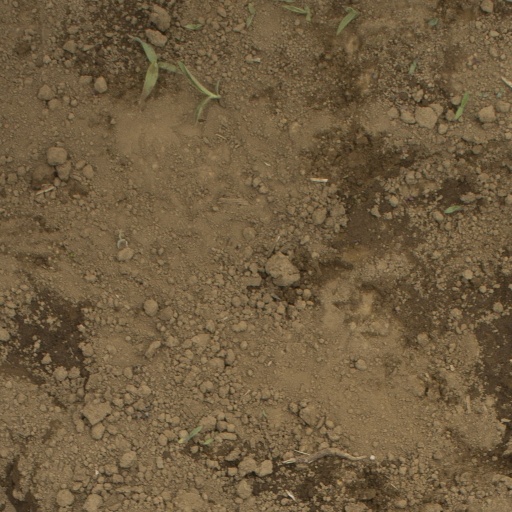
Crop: Jerusalem artichoke